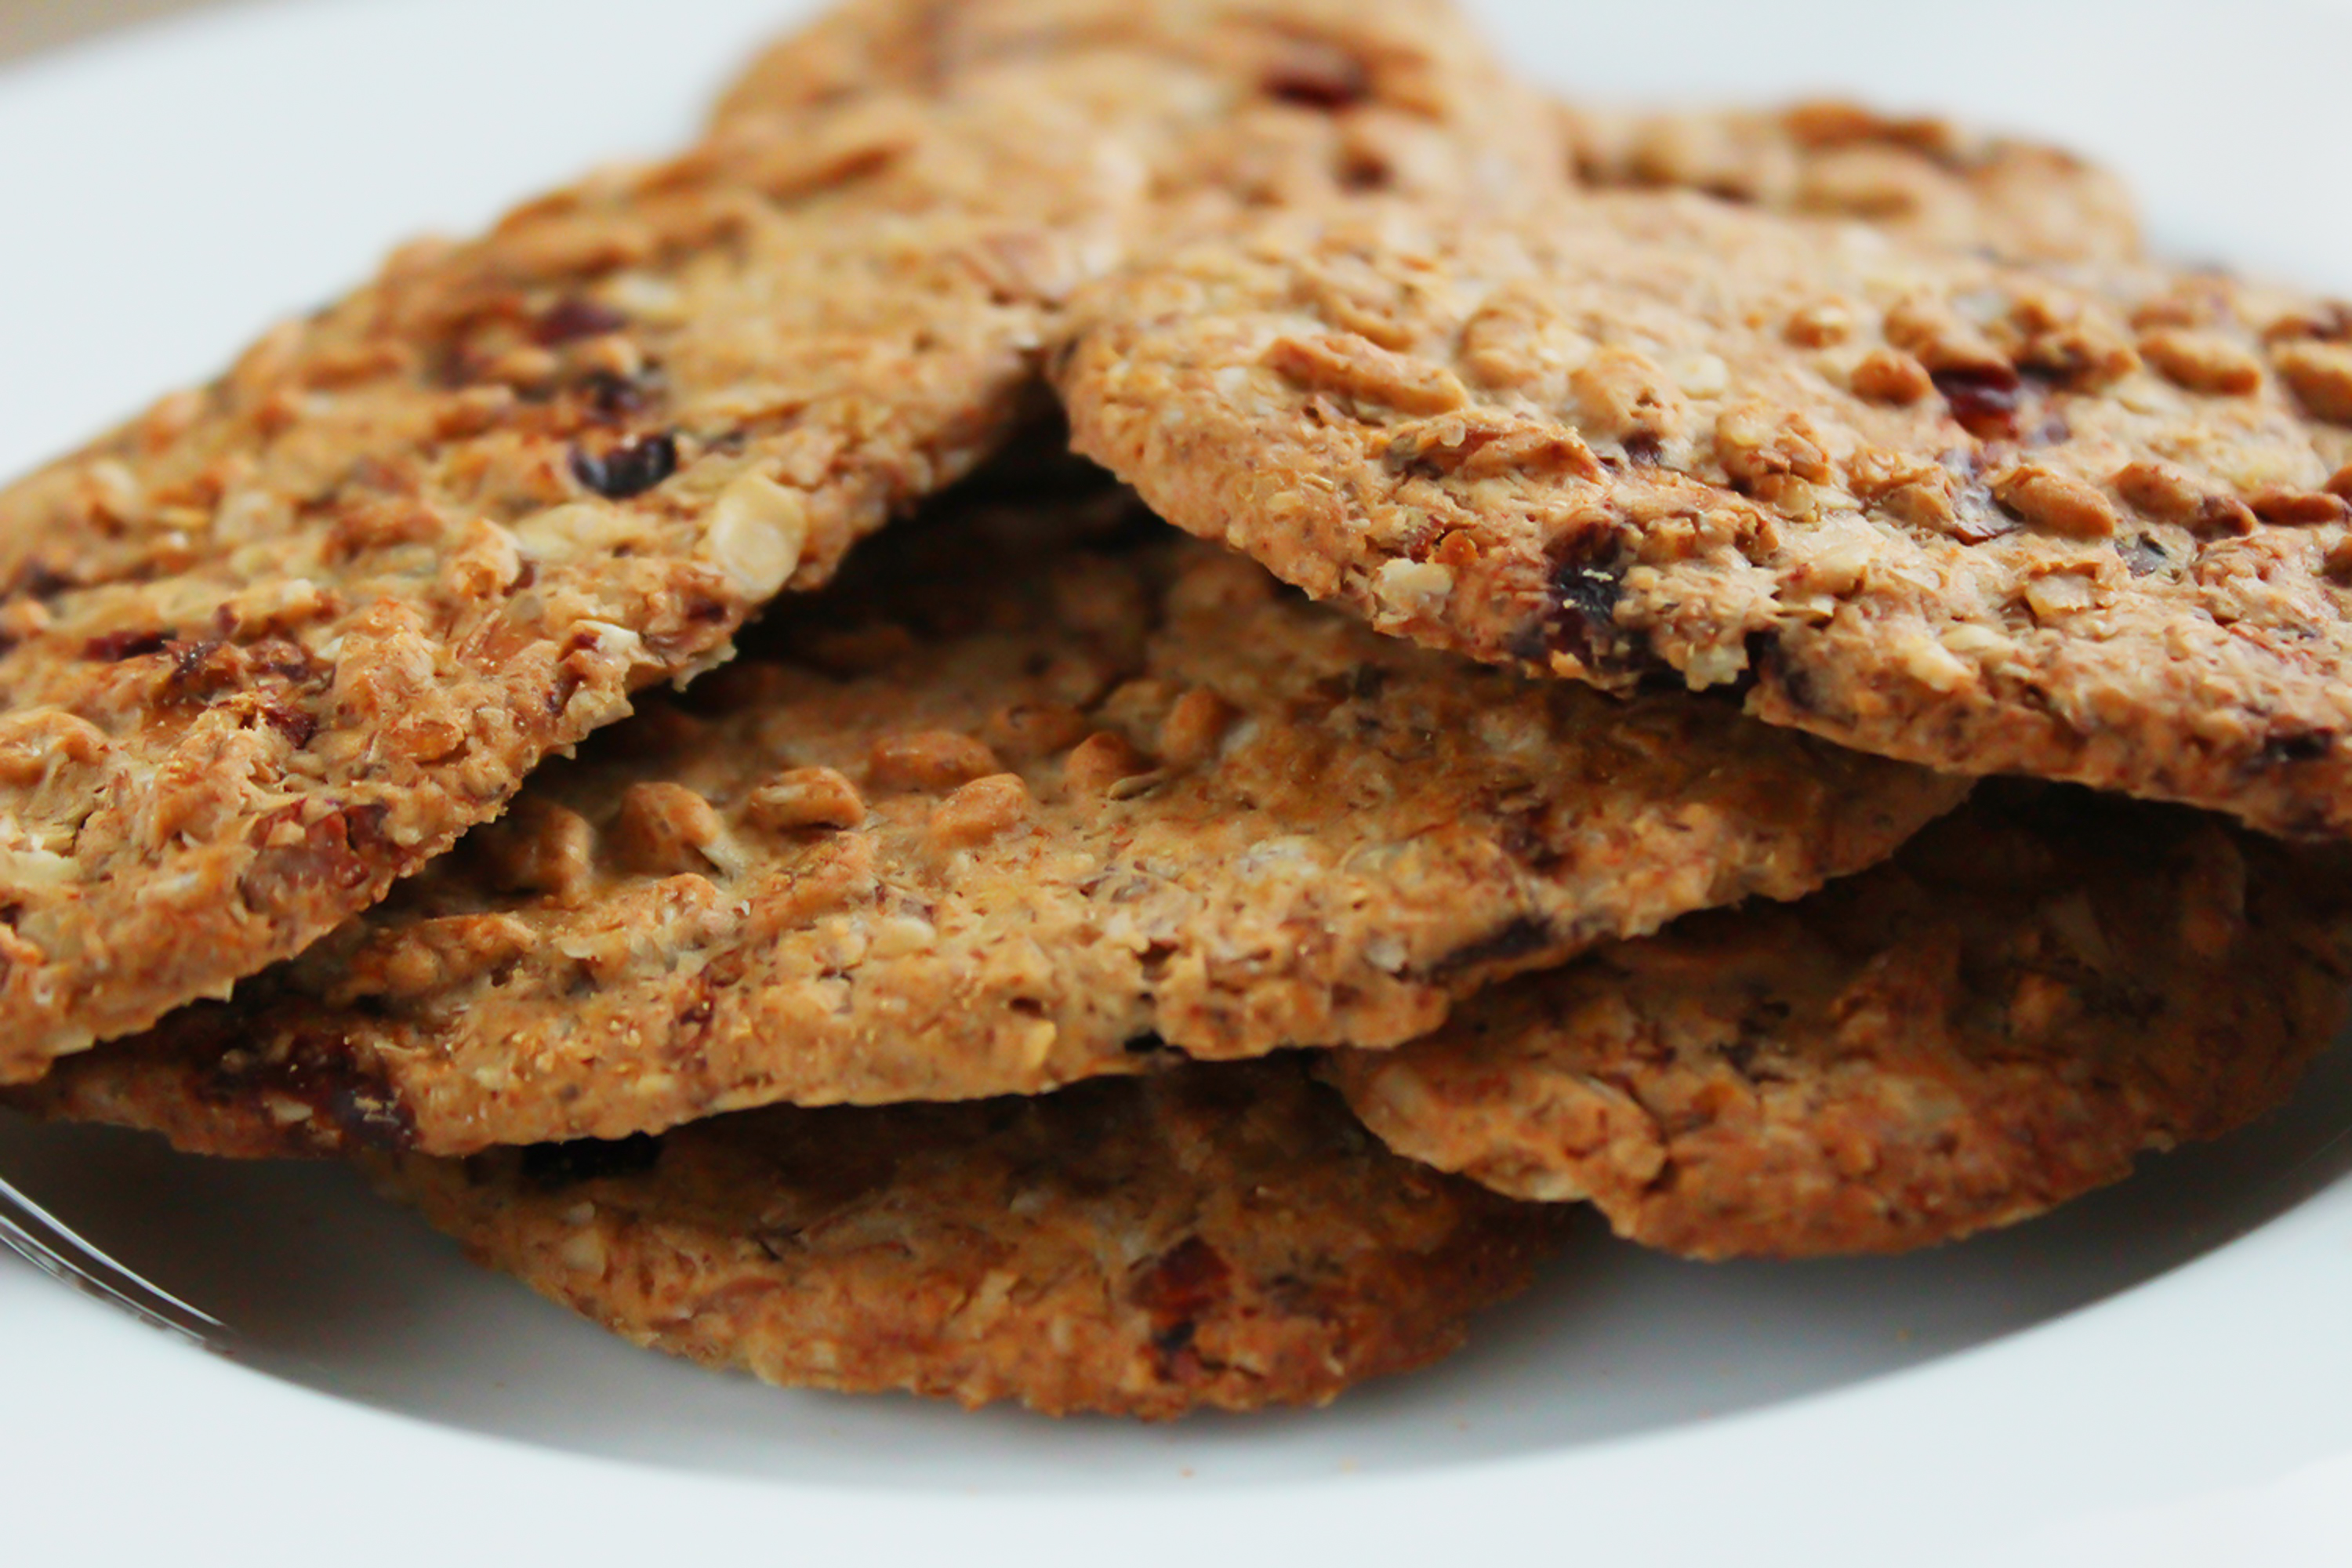
dish, meal, food, produce, breakfast, healthy, cookie, dessert, cereal, coconut, cookies, scone, baked goods, biscuits, oatmeal raisin cookies, grass family, snack food, cookies and crackers, fried food, whole grain, anzac biscuit